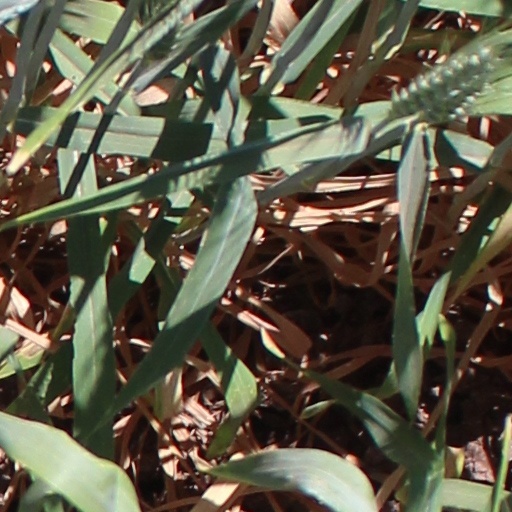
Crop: wheat